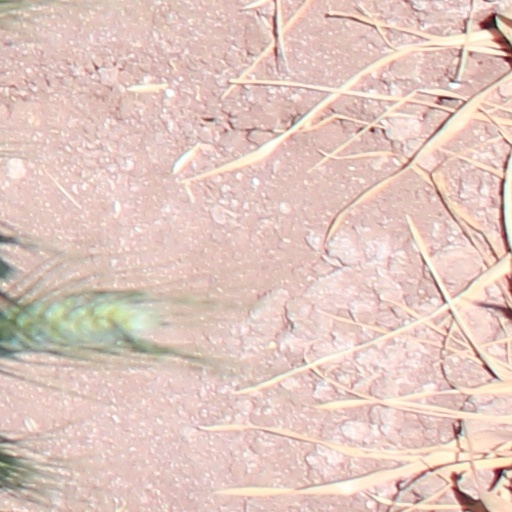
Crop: wheat